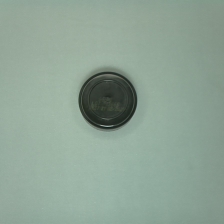
Color: black
Cap type: standard cap